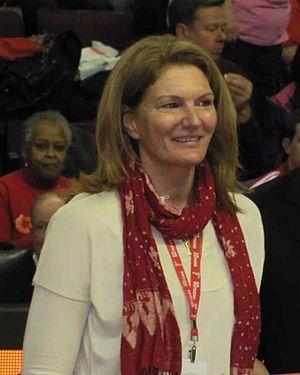
Le WNBA All-Star Game 2000 est joué le 17 juillet 2000 dans l’America West Arena de Phoenix. Ce match est le 2ᵉ All-Star Game annuel. Phoenix accueille cet évènement pour la première fois de son histoire.
Le Women's Basketball Hall of Fame honore les hommes et les femmes ayant contribué au basket-ball féminin. Ce temple de la renommée a été créé en 1999 à Knoxville.
Sue Wicks est une ancienne joueuse américaine de basket-ball de Women's National Basketball Association et actuellement entraîneur.